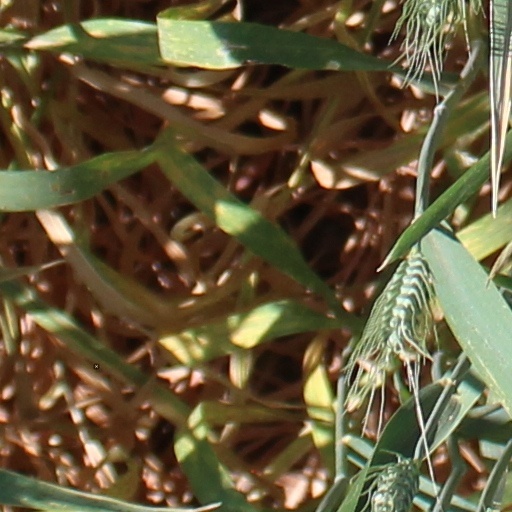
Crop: wheat